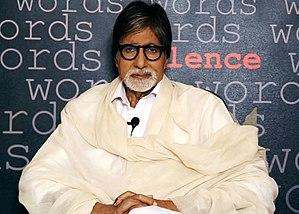
Amitabh Bachchan, né le 11 octobre 1942 à Allahabad, est un acteur indien.